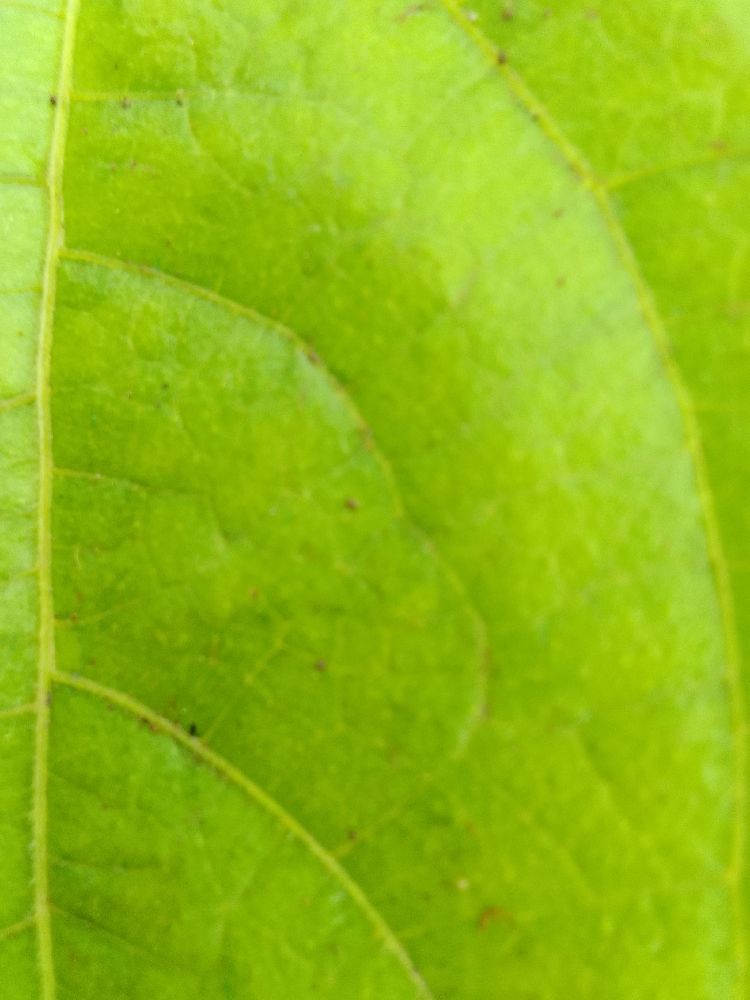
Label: healthy